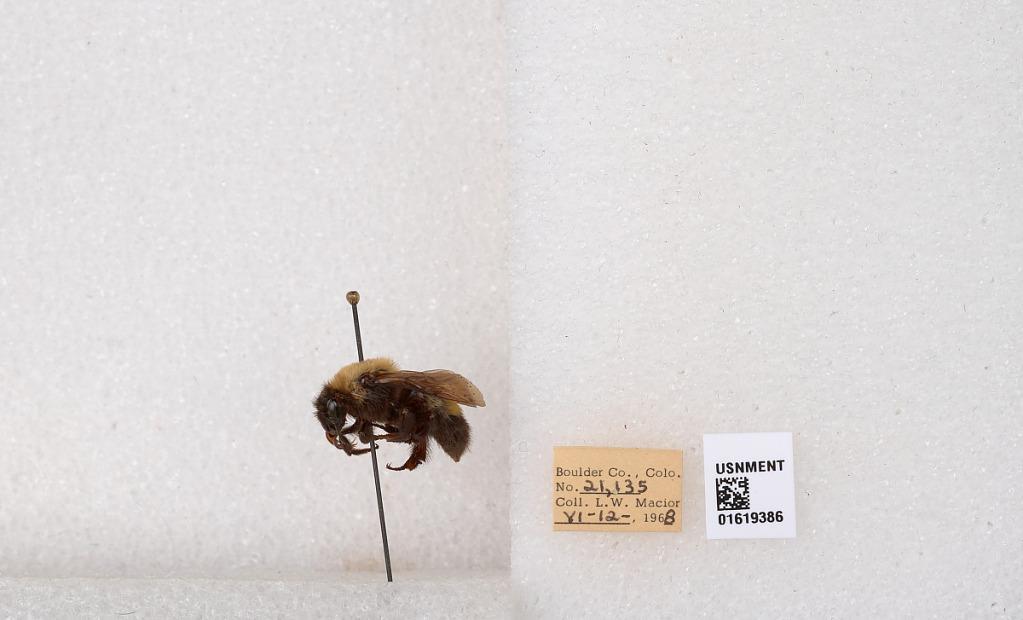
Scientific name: Bombus (Bombus) nevadensis Cresson